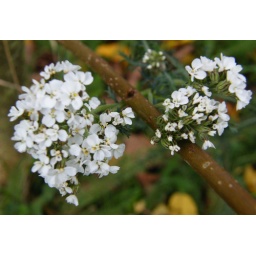
A bit of white found in the forest